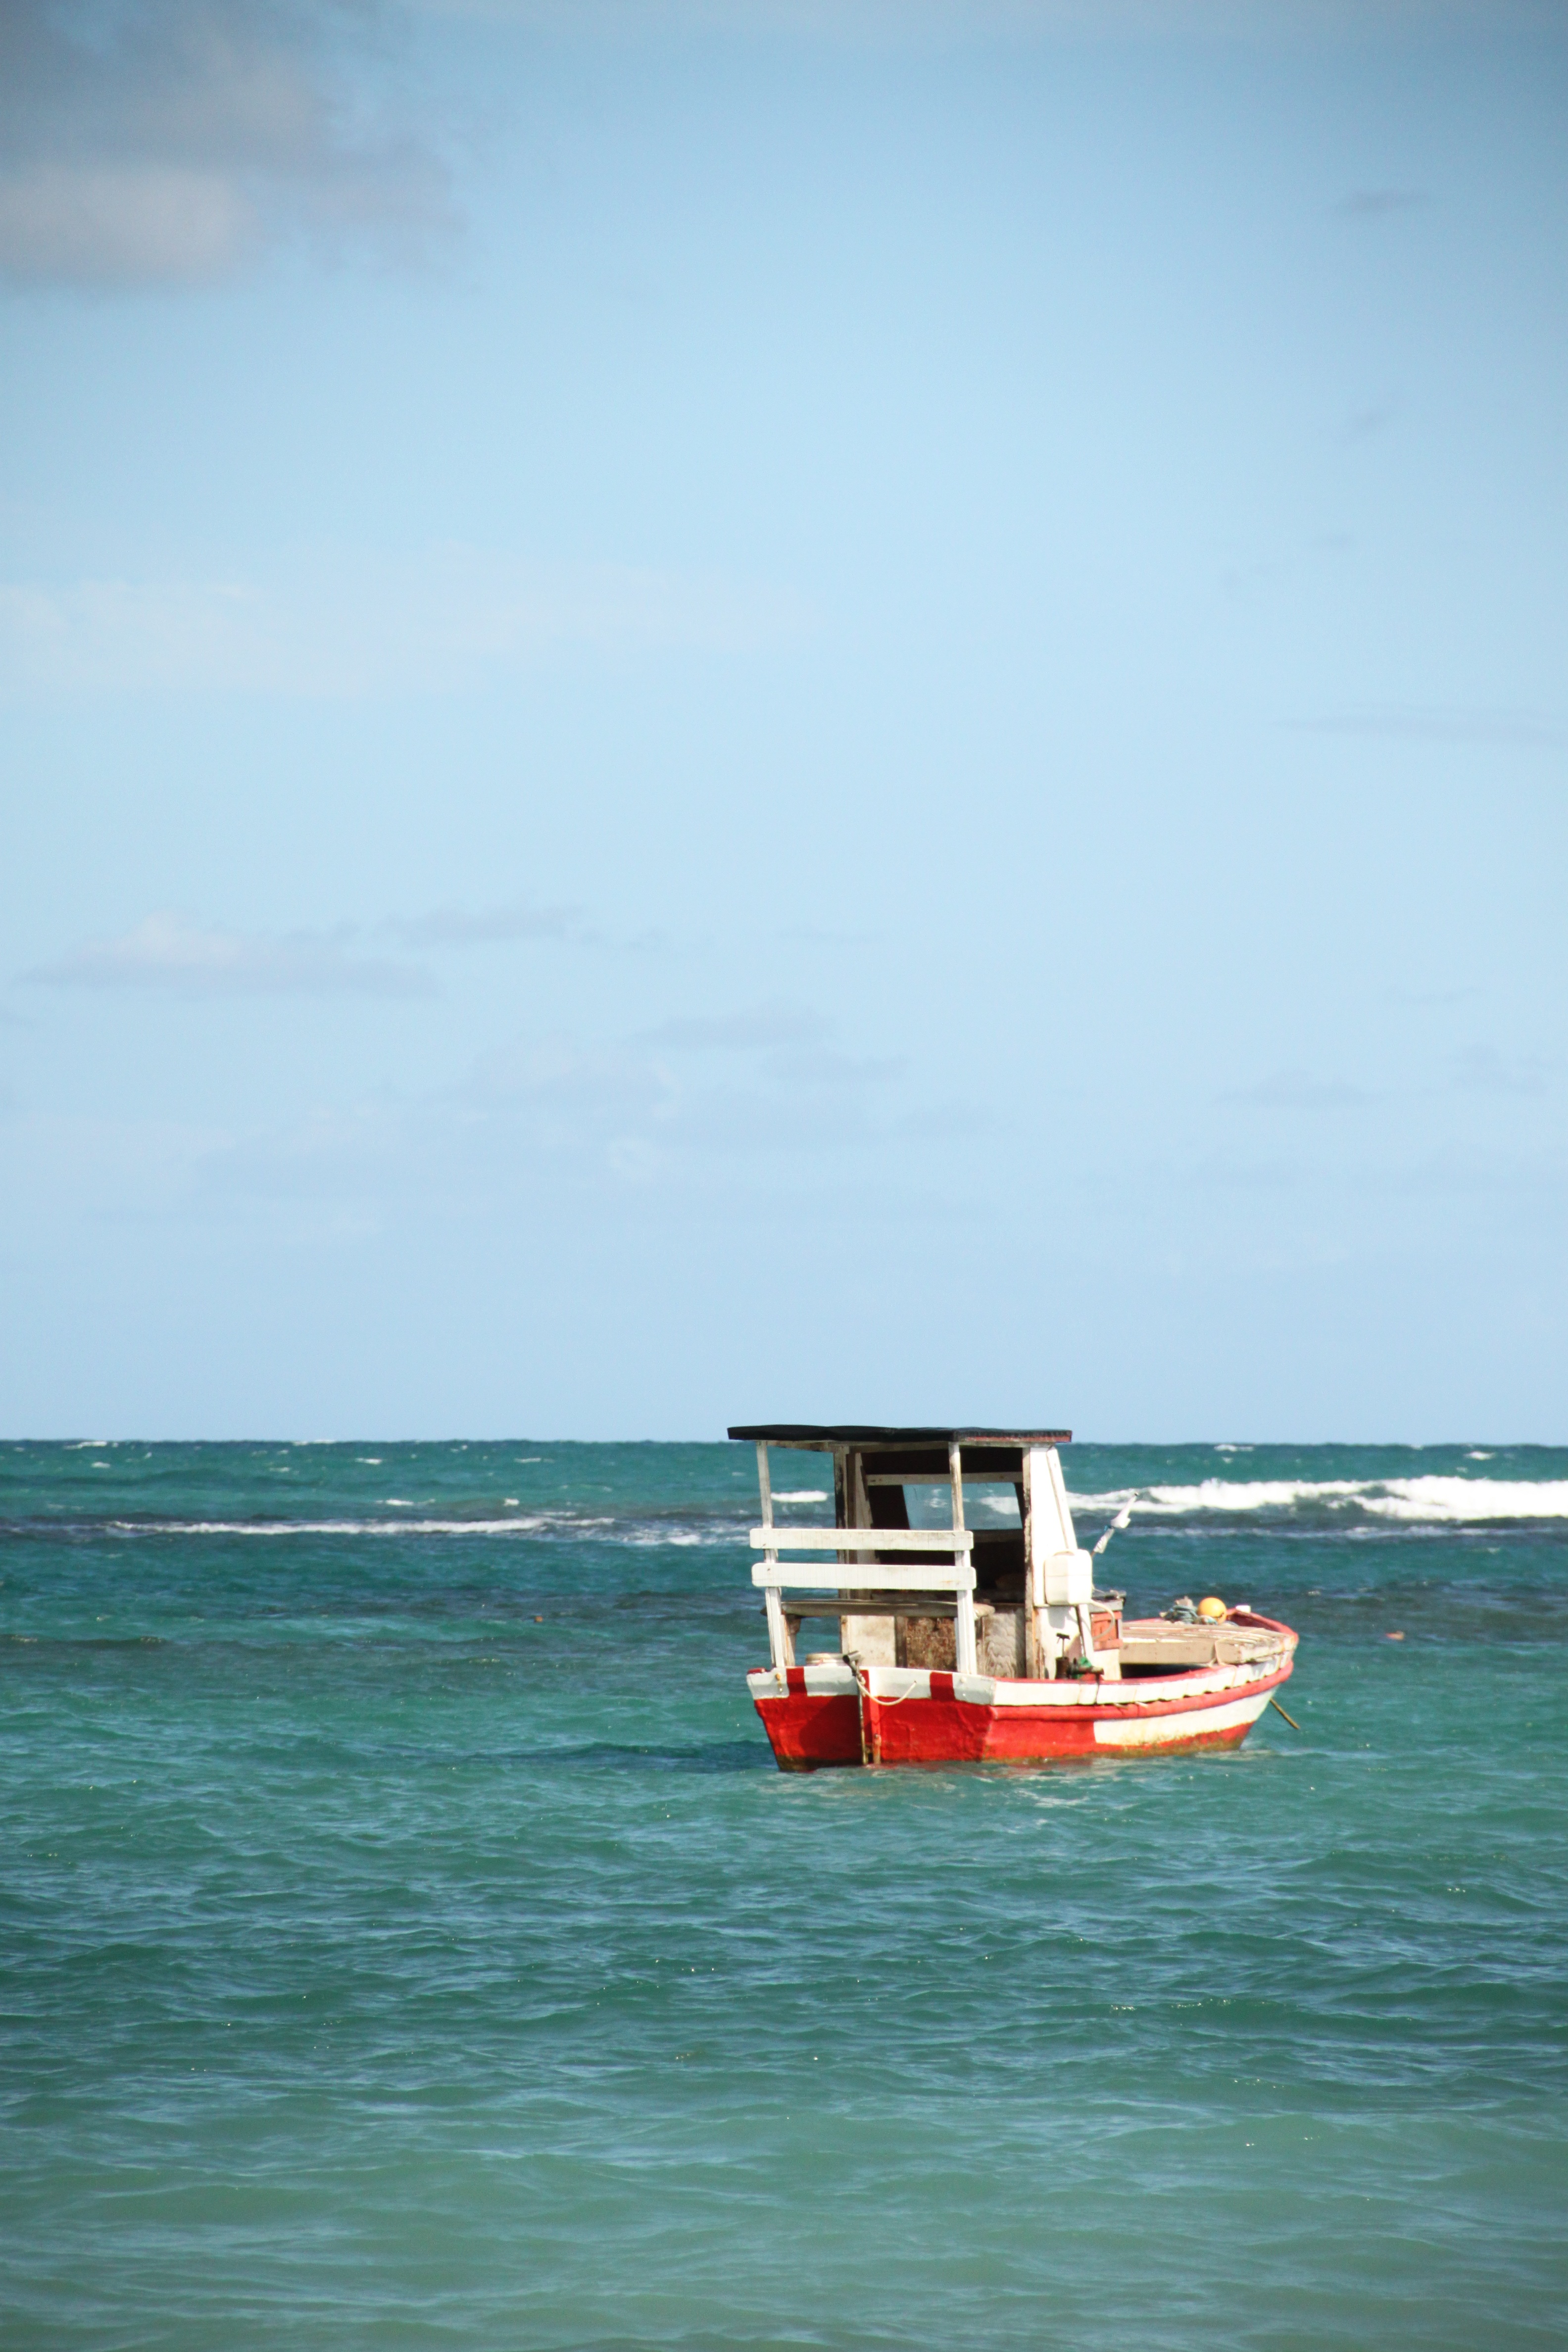
beach, landscape, sea, coast, water, nature, ocean, sky, boat, shore, vessel, vehicle, fishing, bay, sailboat, fishing boat, boating, mar, sol, fishermen, scenario, wooden boat